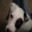
Label: dog